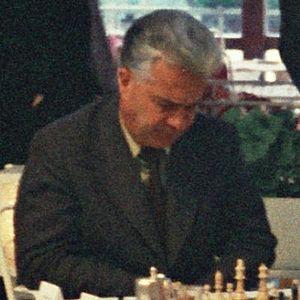
Mato Damjanović est un joueur d'échecs croate né le 23 mars 1927 à Đeletovci en Croatie et mort le 12 février 2011 à Zagreb.